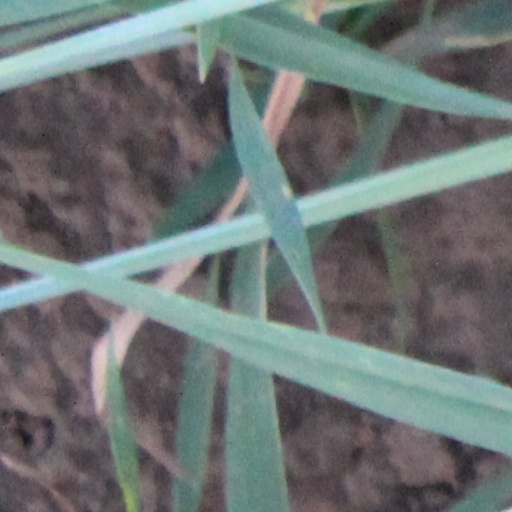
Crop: wheat